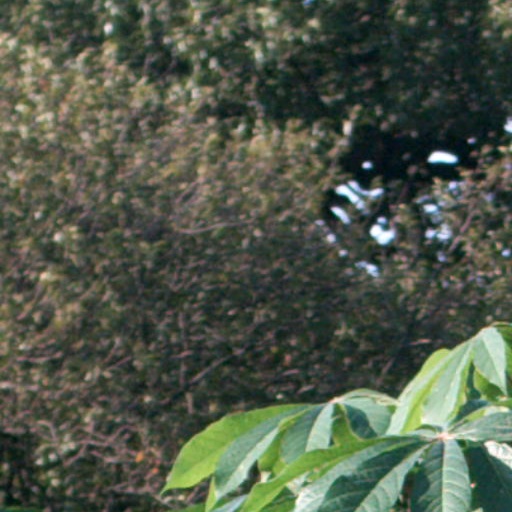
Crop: cassava